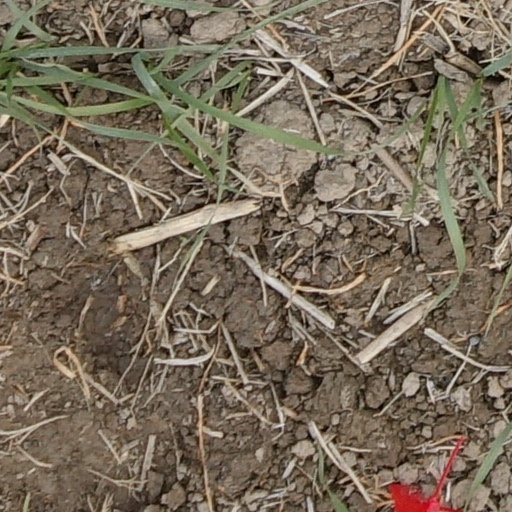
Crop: wheat